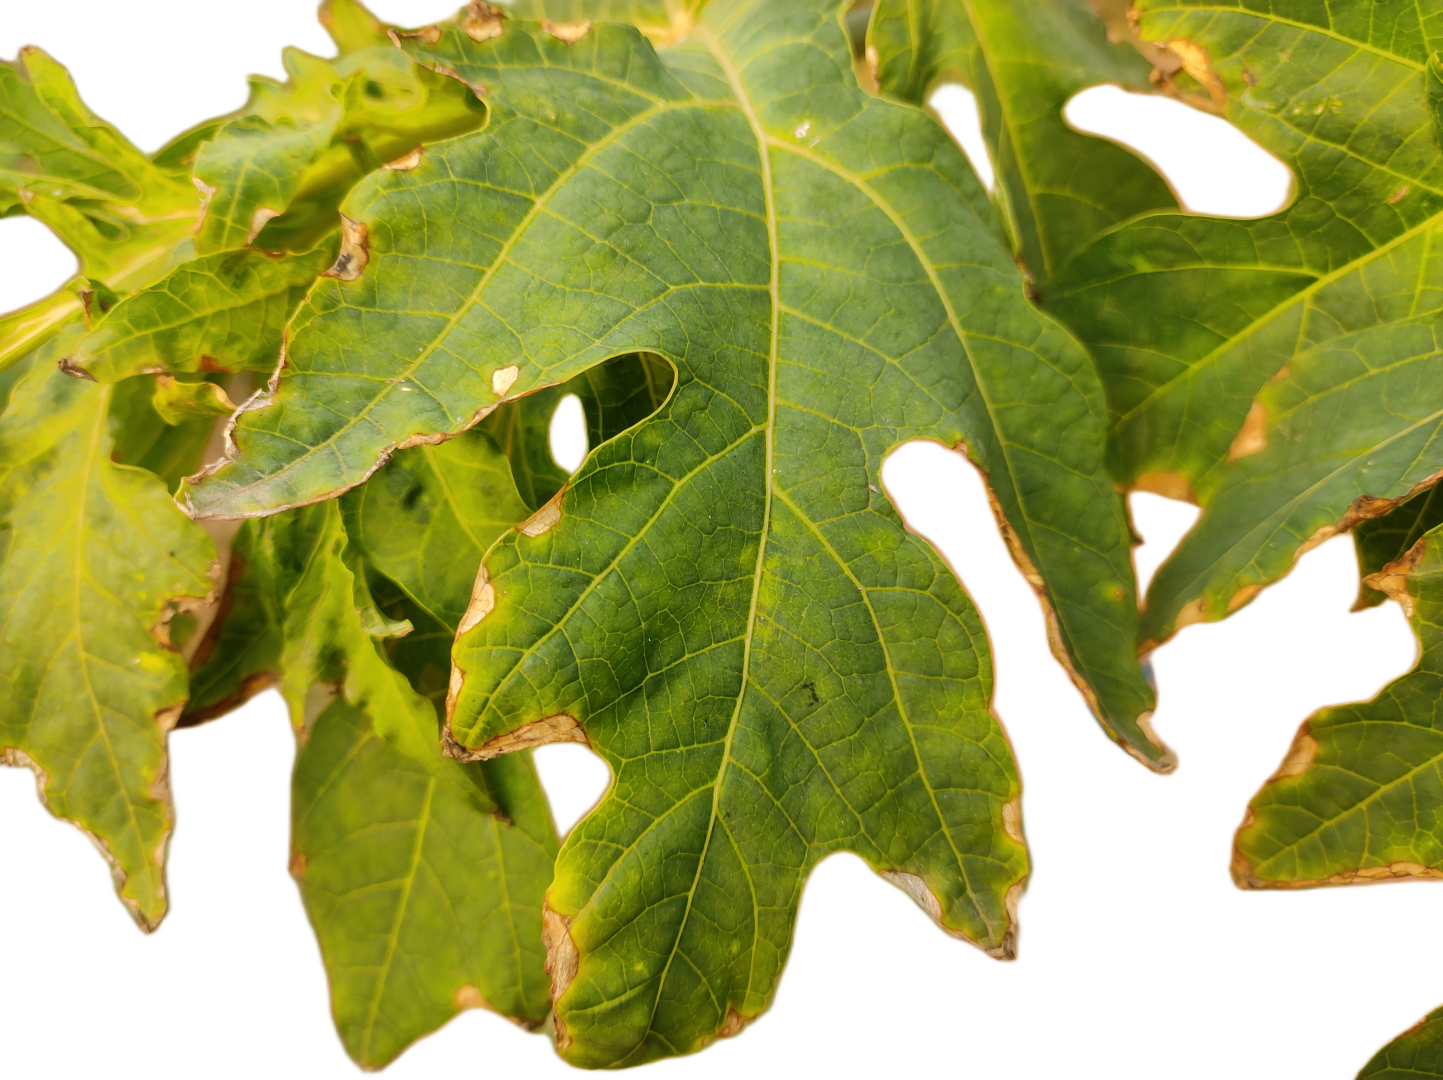
Crop: Papaya
Label: Bacterial_Blight